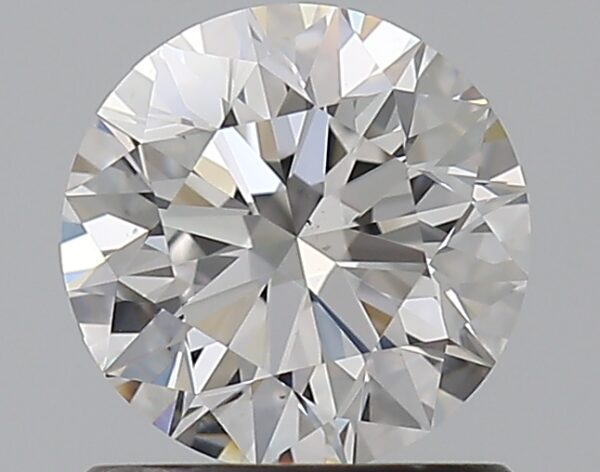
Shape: round
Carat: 0.9
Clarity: VS2
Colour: E
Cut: EX
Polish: EX
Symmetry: EX
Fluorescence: N
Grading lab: GIA
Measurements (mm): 6.14 x 6.16 x 3.86